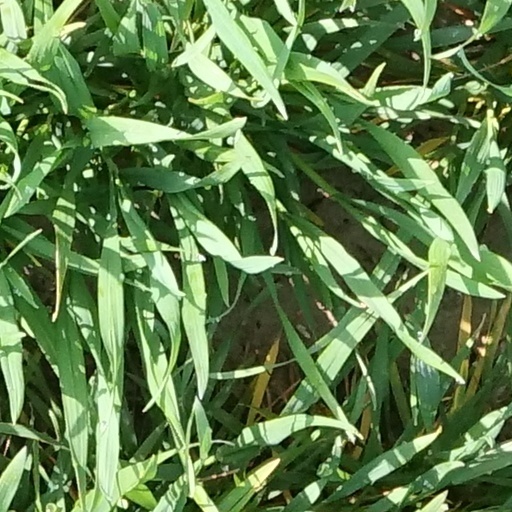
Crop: wheat